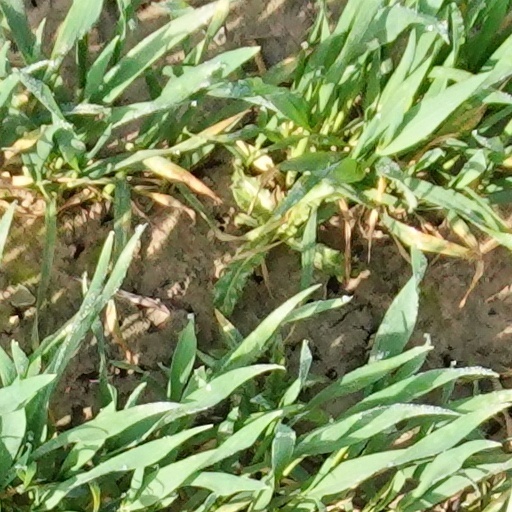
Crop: wheat